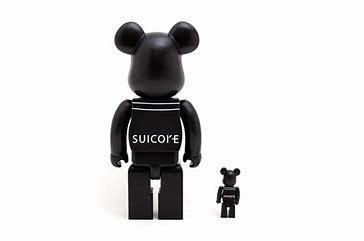
Brand: Suicoke
Model: 100